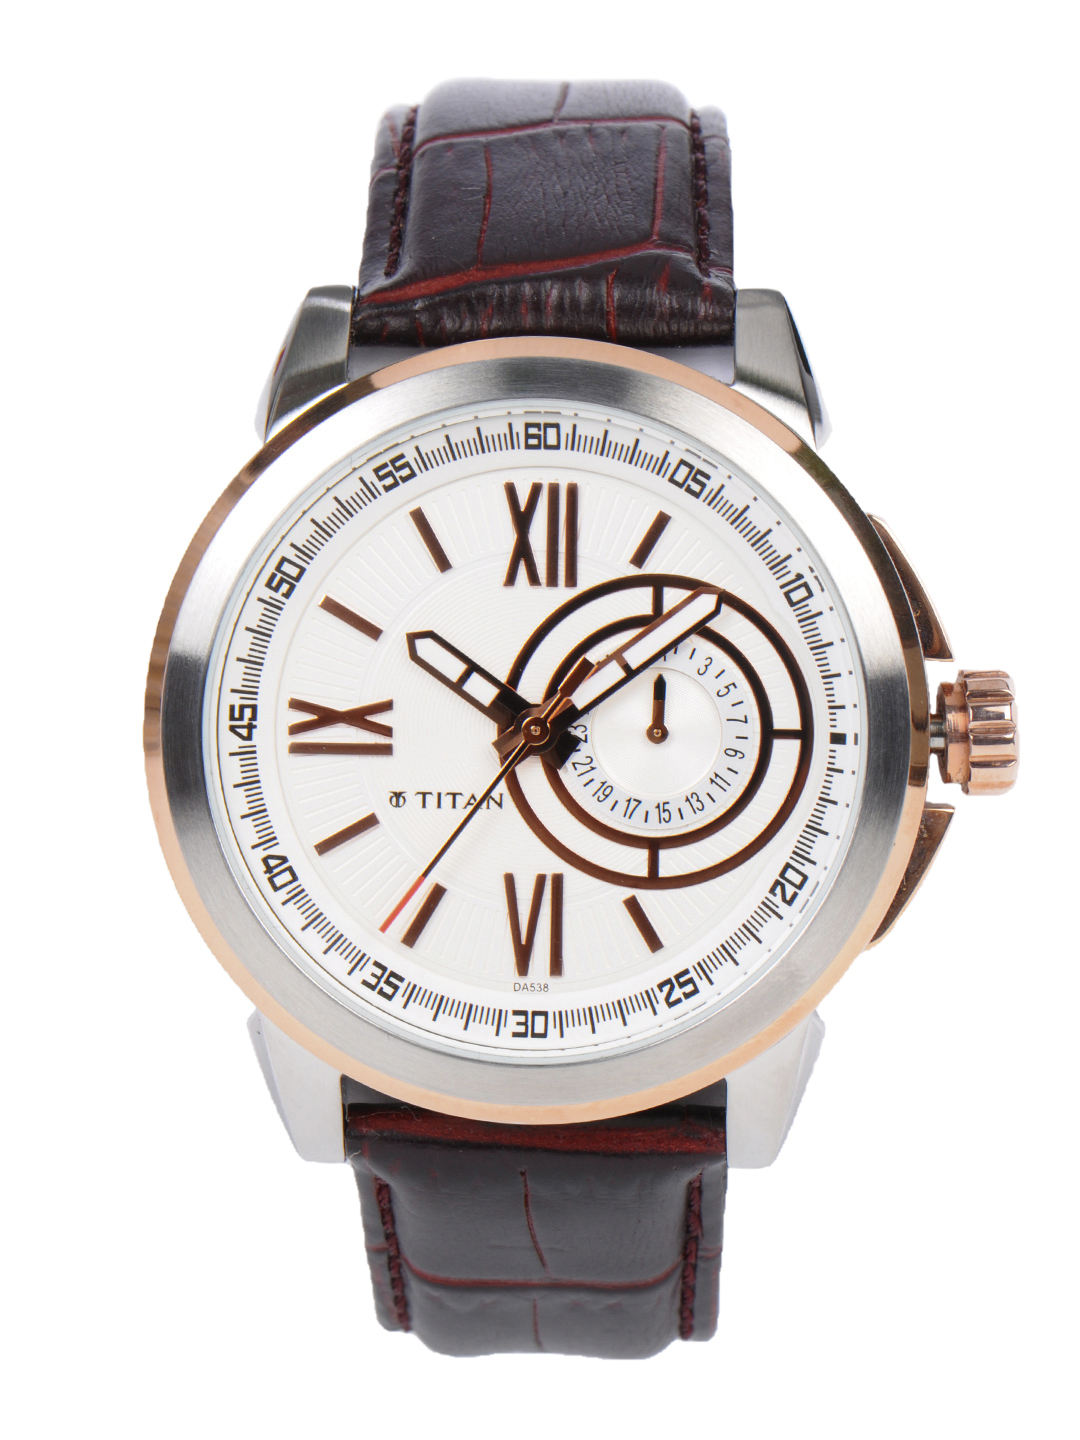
Titan Men White Dial Watch
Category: Accessories / Watches / Watches
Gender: Men
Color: Silver
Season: Winter 2016
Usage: Casual